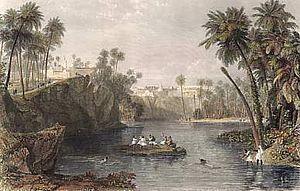
Nefta est une ville oasis du Jérid située au sud-ouest de la Tunisie.